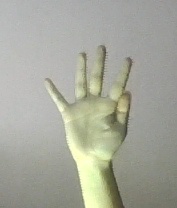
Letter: sheen